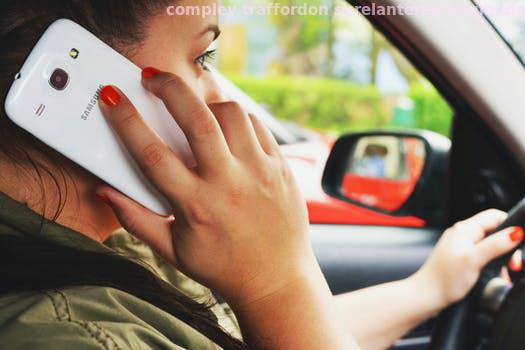
Label: Watermark